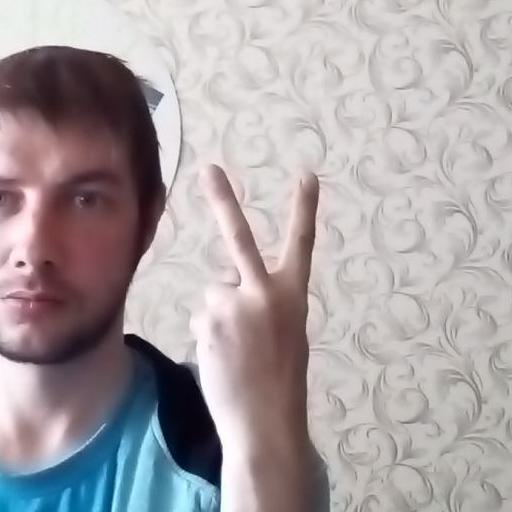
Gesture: peace_inverted